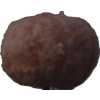
Label: orange_peeled